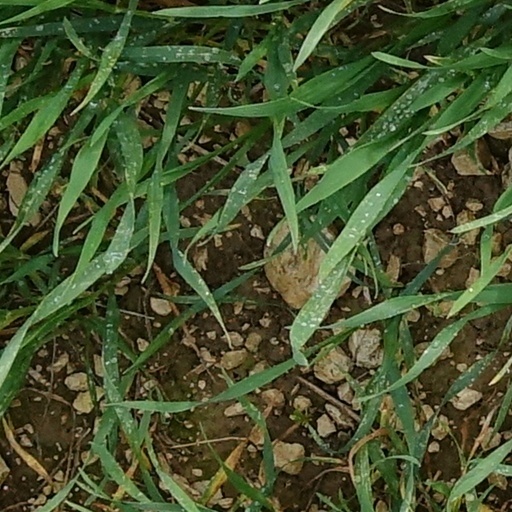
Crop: wheat